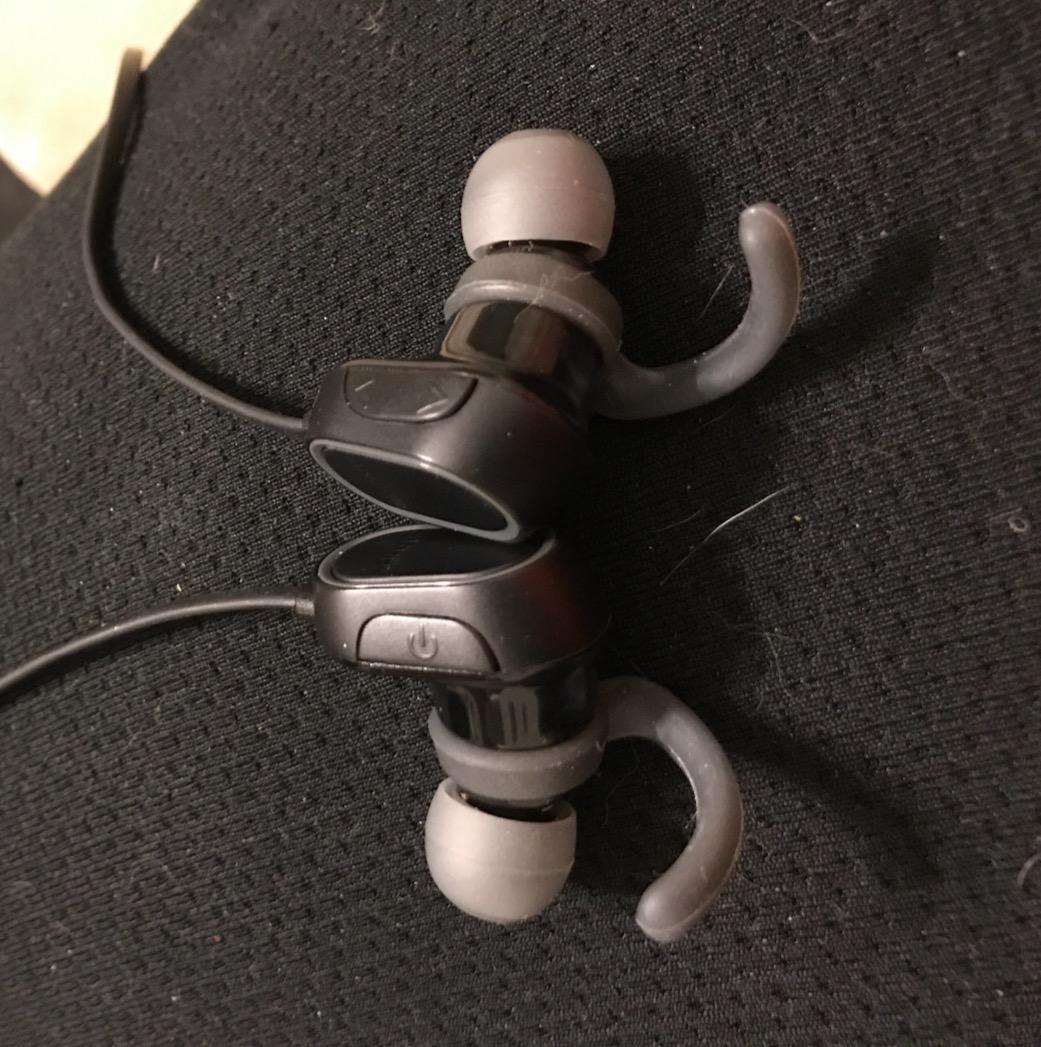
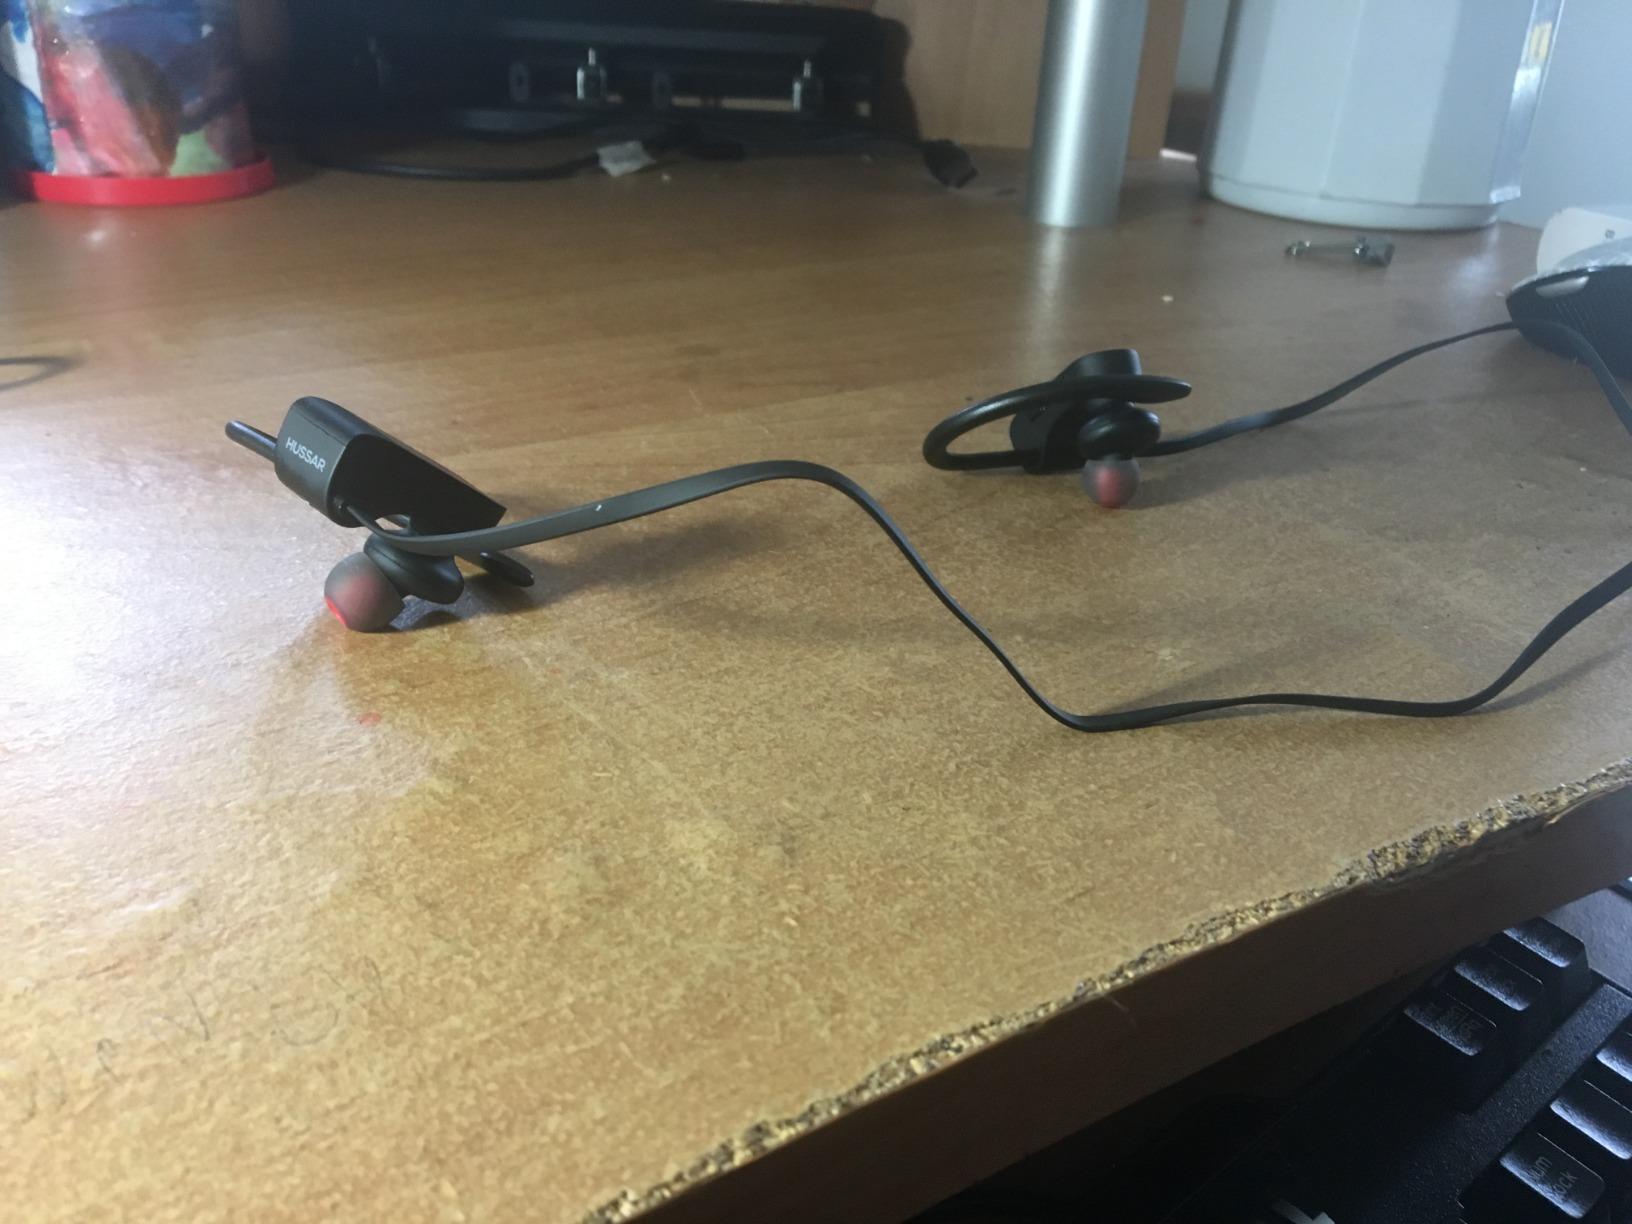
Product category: headphones
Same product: no